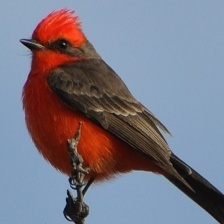
Species: VERMILION FLYCATHER
Scientific name: PYROCEPHALUS OBSCURUS